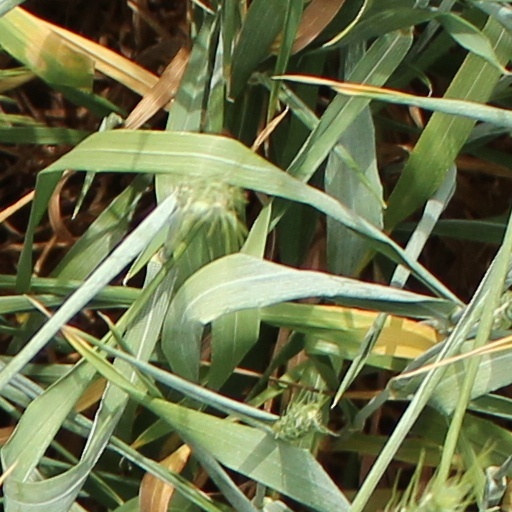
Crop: wheat